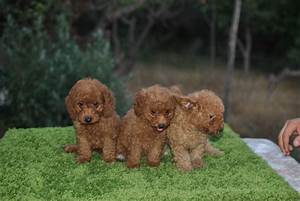
Label: cane